Tomb of Lu Xun

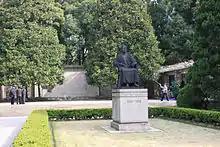
The bronze statue of Lu Xun at his tomb

The tomb of Lu Xun is the burial place of the Chinese writer Lu Xun (1881–1936), located in the northwestern corner of the Lu Xun Park in Hongkou District, Shanghai. Covering an area of , the tomb of Lu Xun was built in 1956, and in the same year, the remains of Lu Xun was moved to this tomb from the Wanguo Cemetery of Shanghai.